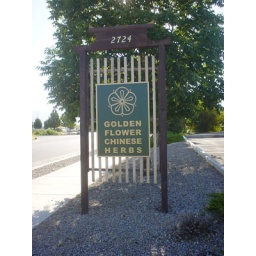
An Asian-y sign on the road in front of my building.